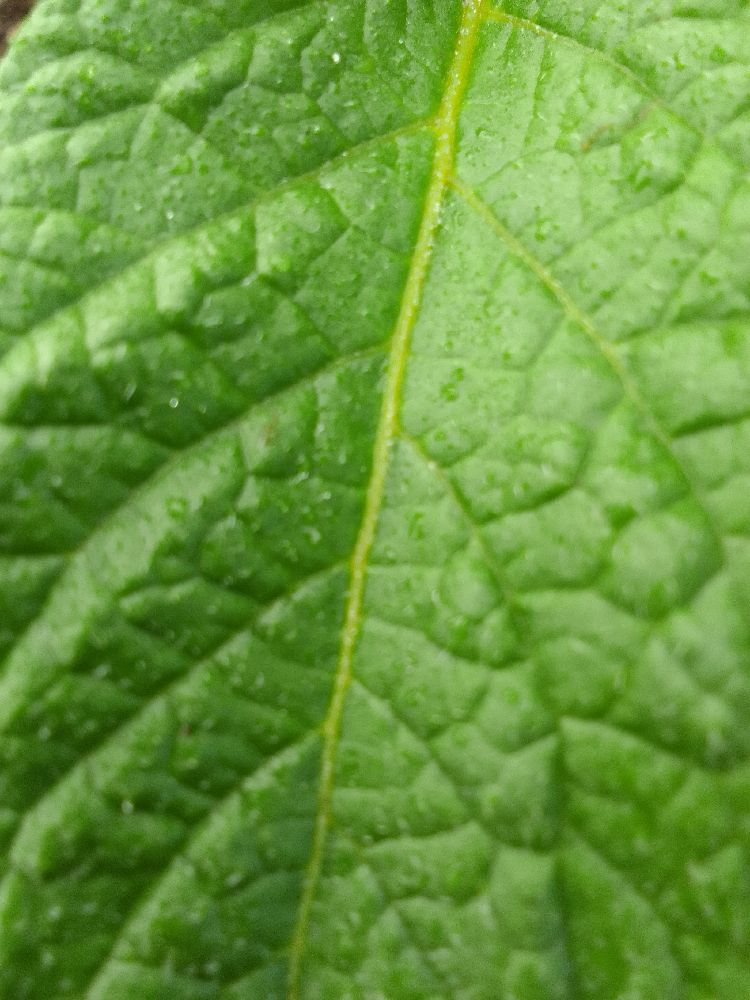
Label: Healthy